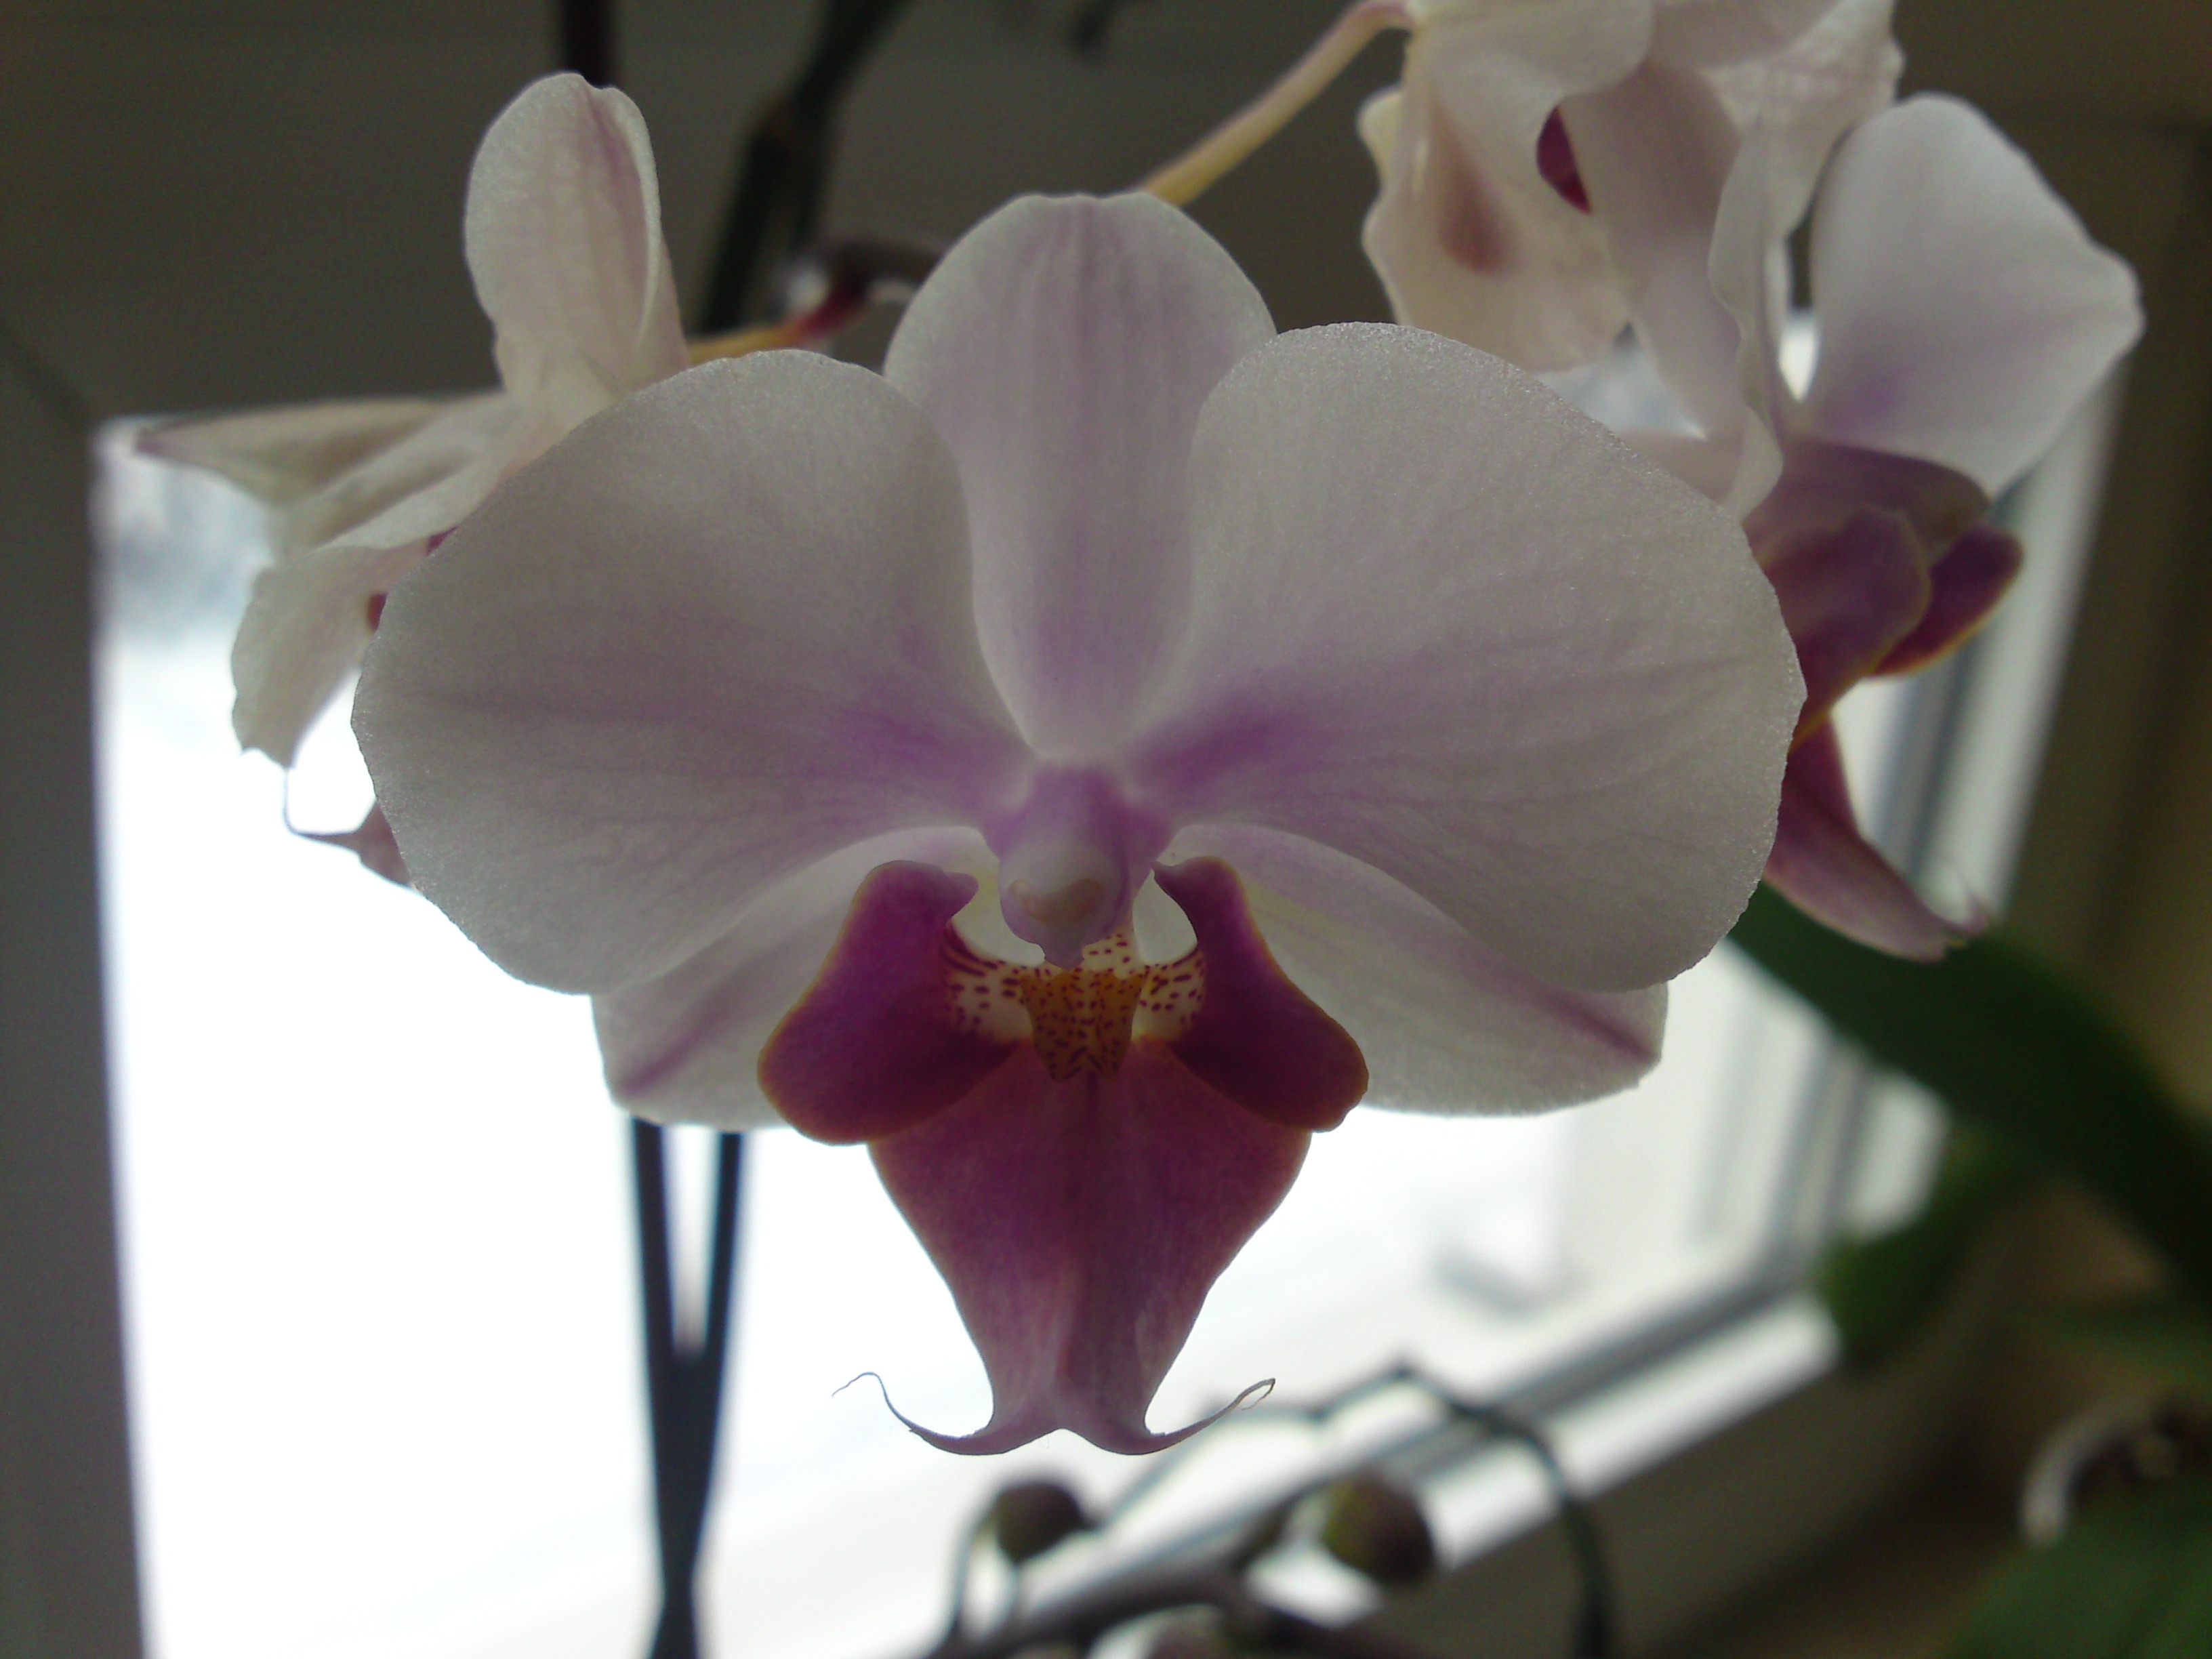
blossom, plant, flower, petal, botany, flora, orchid, flowers, macro photography, flowering plant, cattleya, dendrobium, land plant, moth orchid, christmas orchid, cattleya labiata, phalaenopsis equestris